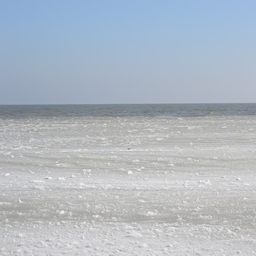
coast of the sea , winter